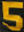
Number: 5